Vascular access

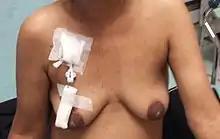
Permacath for dialysis

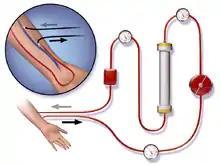
Illustration depicting AV fistula during hemodialysis

AV (arteriovenous) fistulas are recognized as the preferred access method. To create a fistula, a vascular surgeon joins an artery and a vein together through anastomosis. Since this bypasses the capillaries, blood flows rapidly through the fistula. One can feel this by placing one's finger over a mature fistula. This is called feeling for "thrill" and produces a distinct 'buzzing' feeling over the fistula. One can also listen through a stethoscope for the sound of the blood "whooshing" through the fistula, a sound called "bruit".